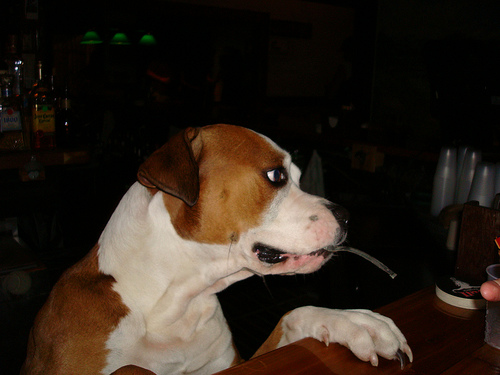
Breed: american bulldog